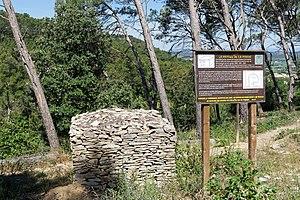
Capitelle ""Le refuge de la Pinède"" à Langlade, Gard"
Langlade est une commune française située dans le département du Gard, en région Occitanie.